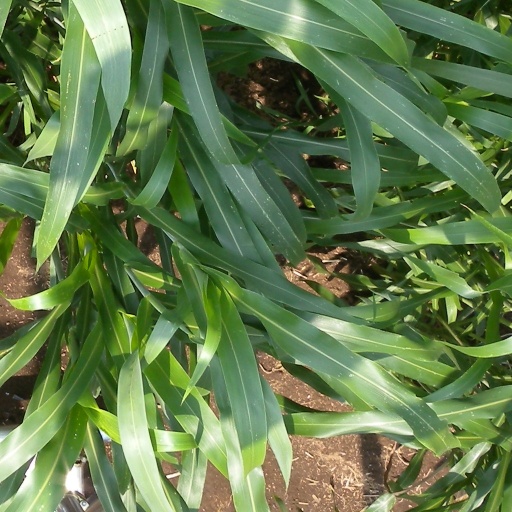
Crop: sorghum